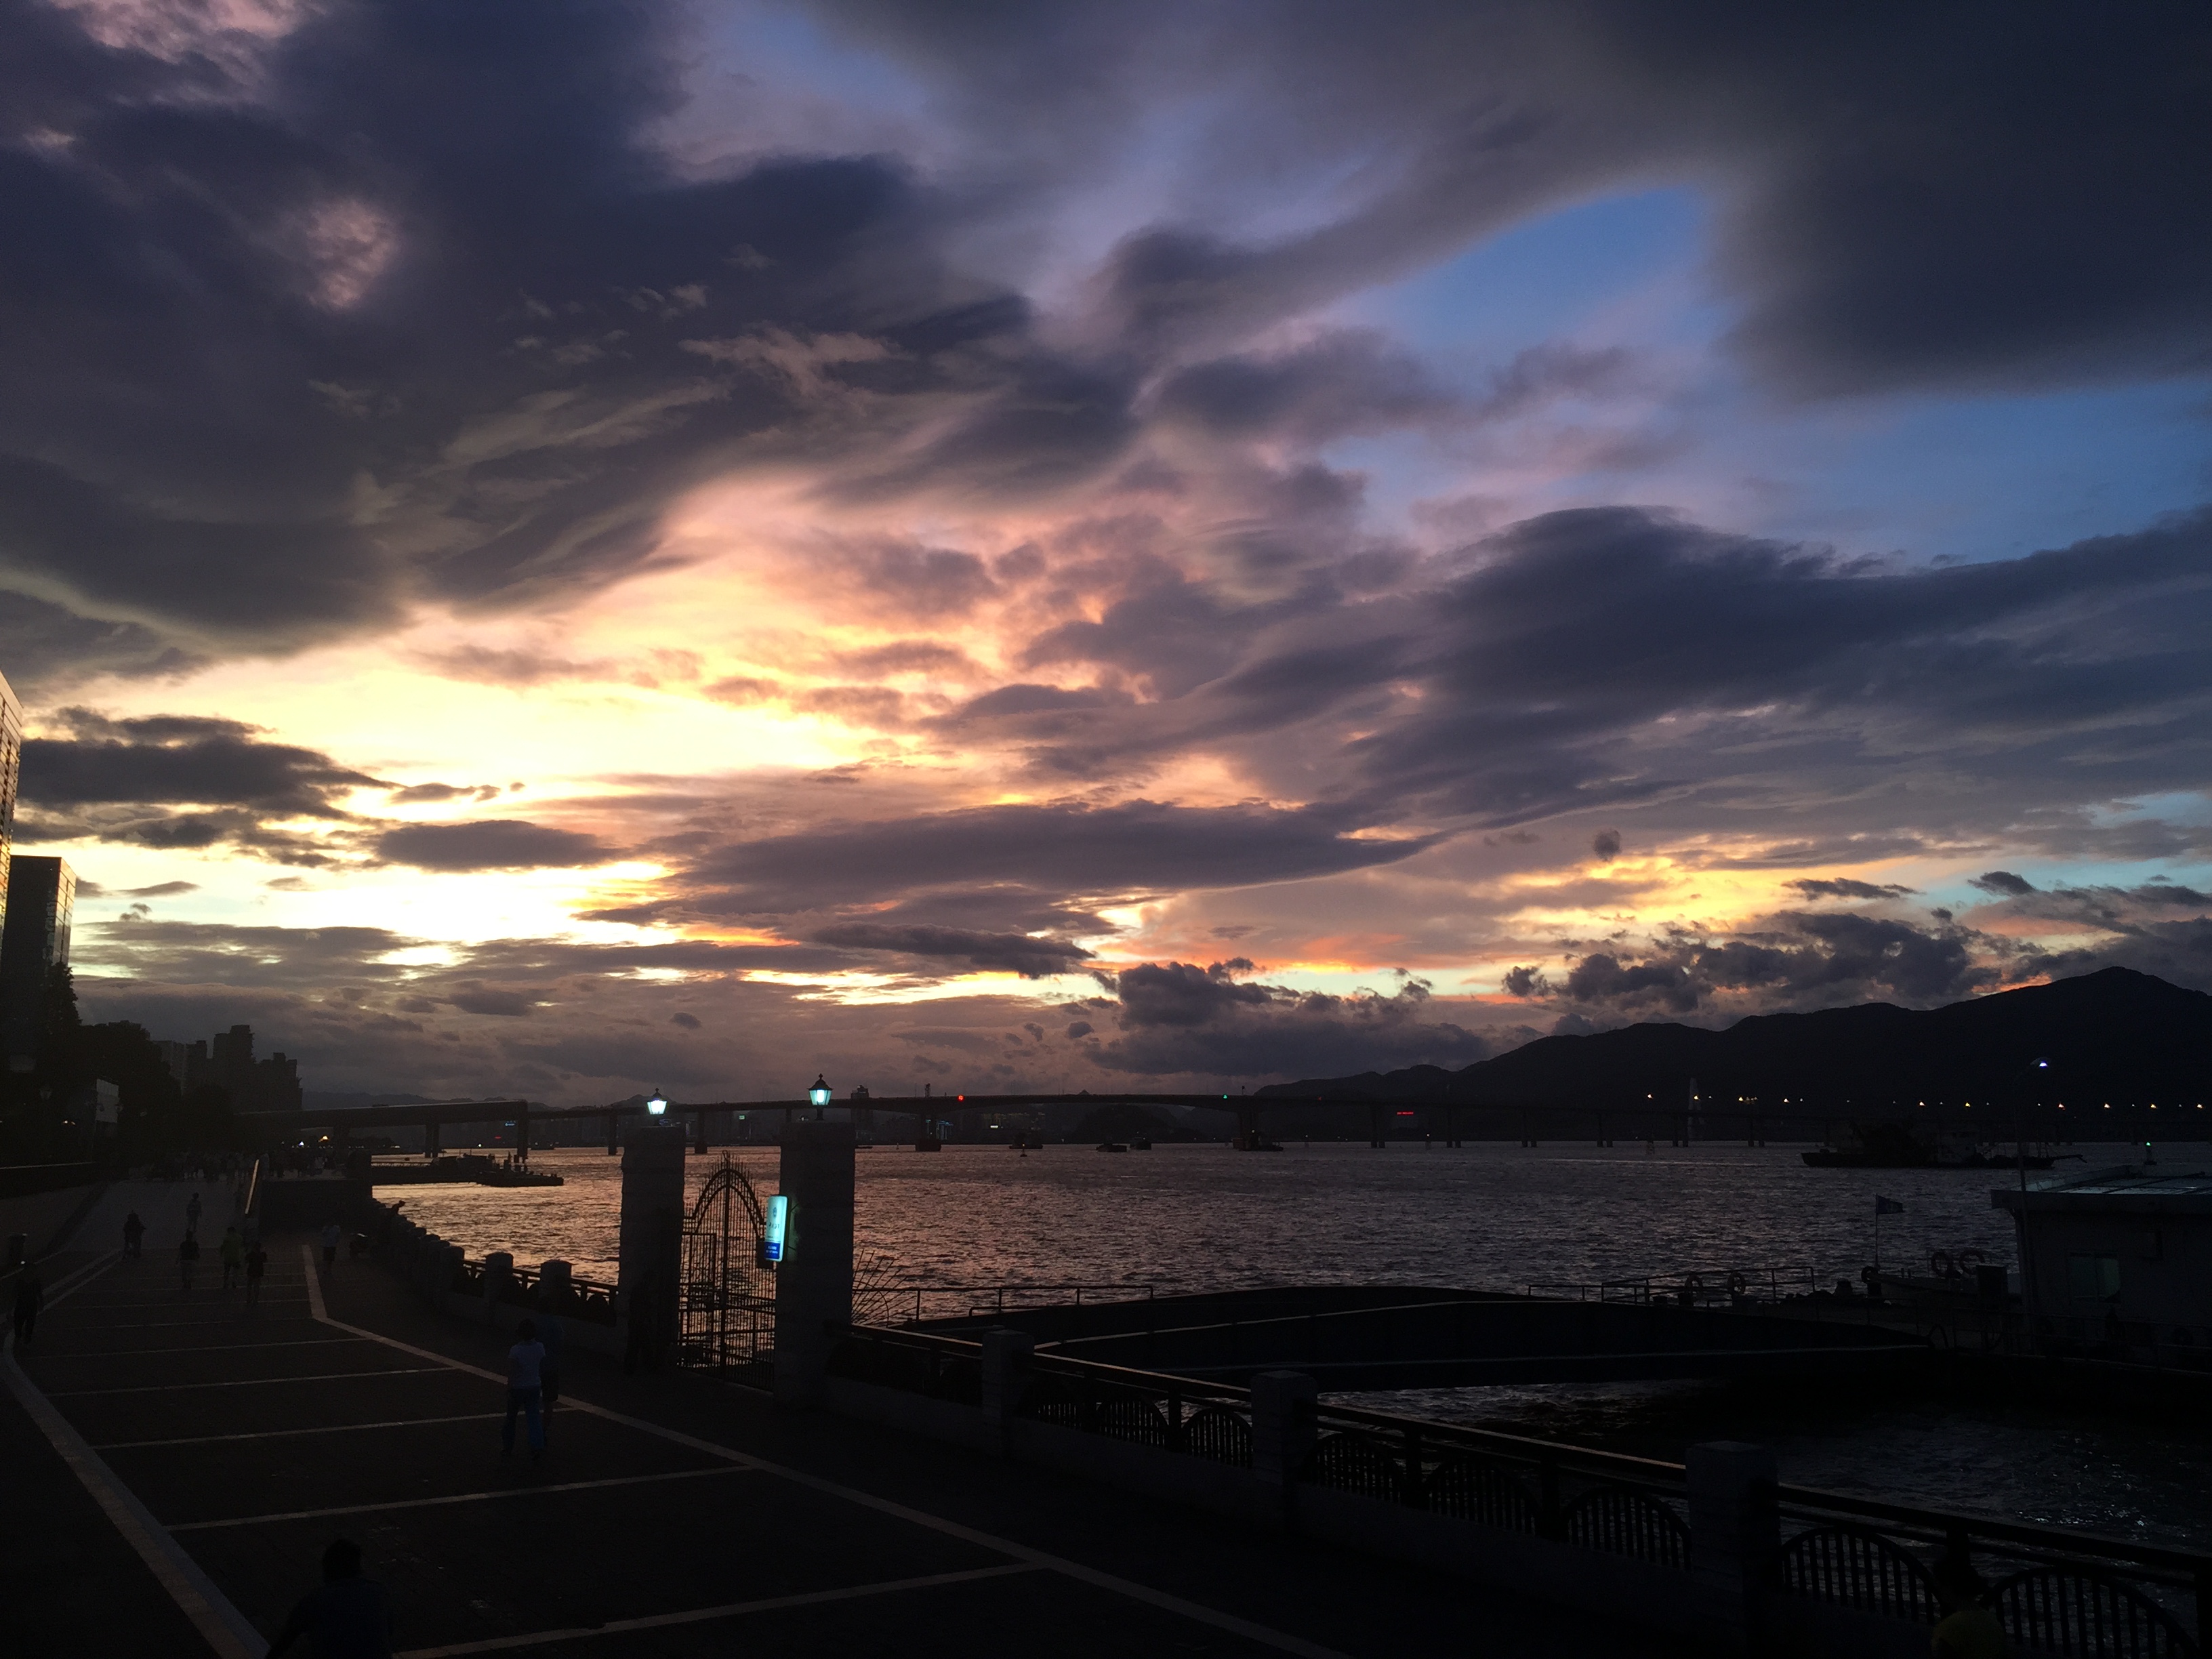
sunset clouds, sky, cloud, horizon, sunset, afterglow, sea, sunrise, dusk, dawn, evening, atmosphere, morning, water, phenomenon, calm, sunlight, loch, reflection, meteorological phenomenon, red sky at morning, river, sun, ocean, landscape